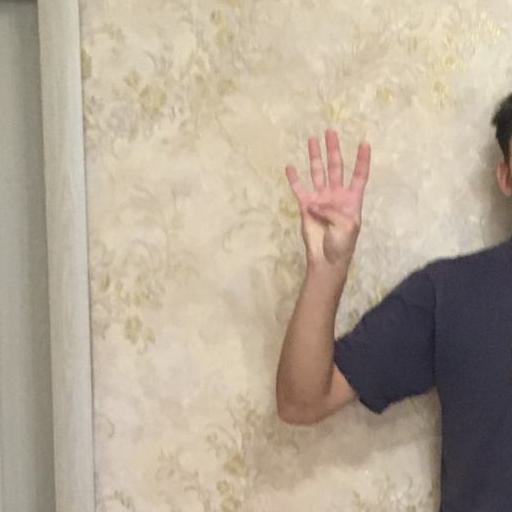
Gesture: four